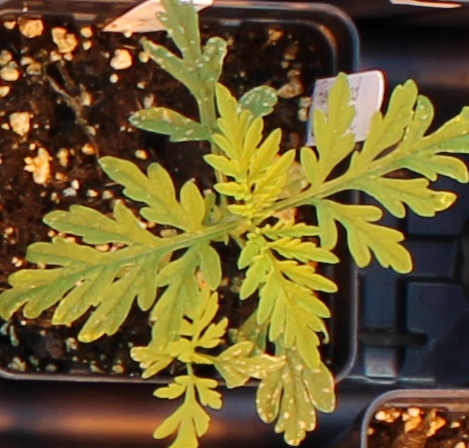
Label: Ragweed